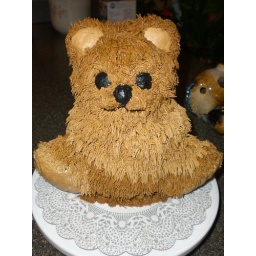
Big bear cake for the adults (made by grandma)